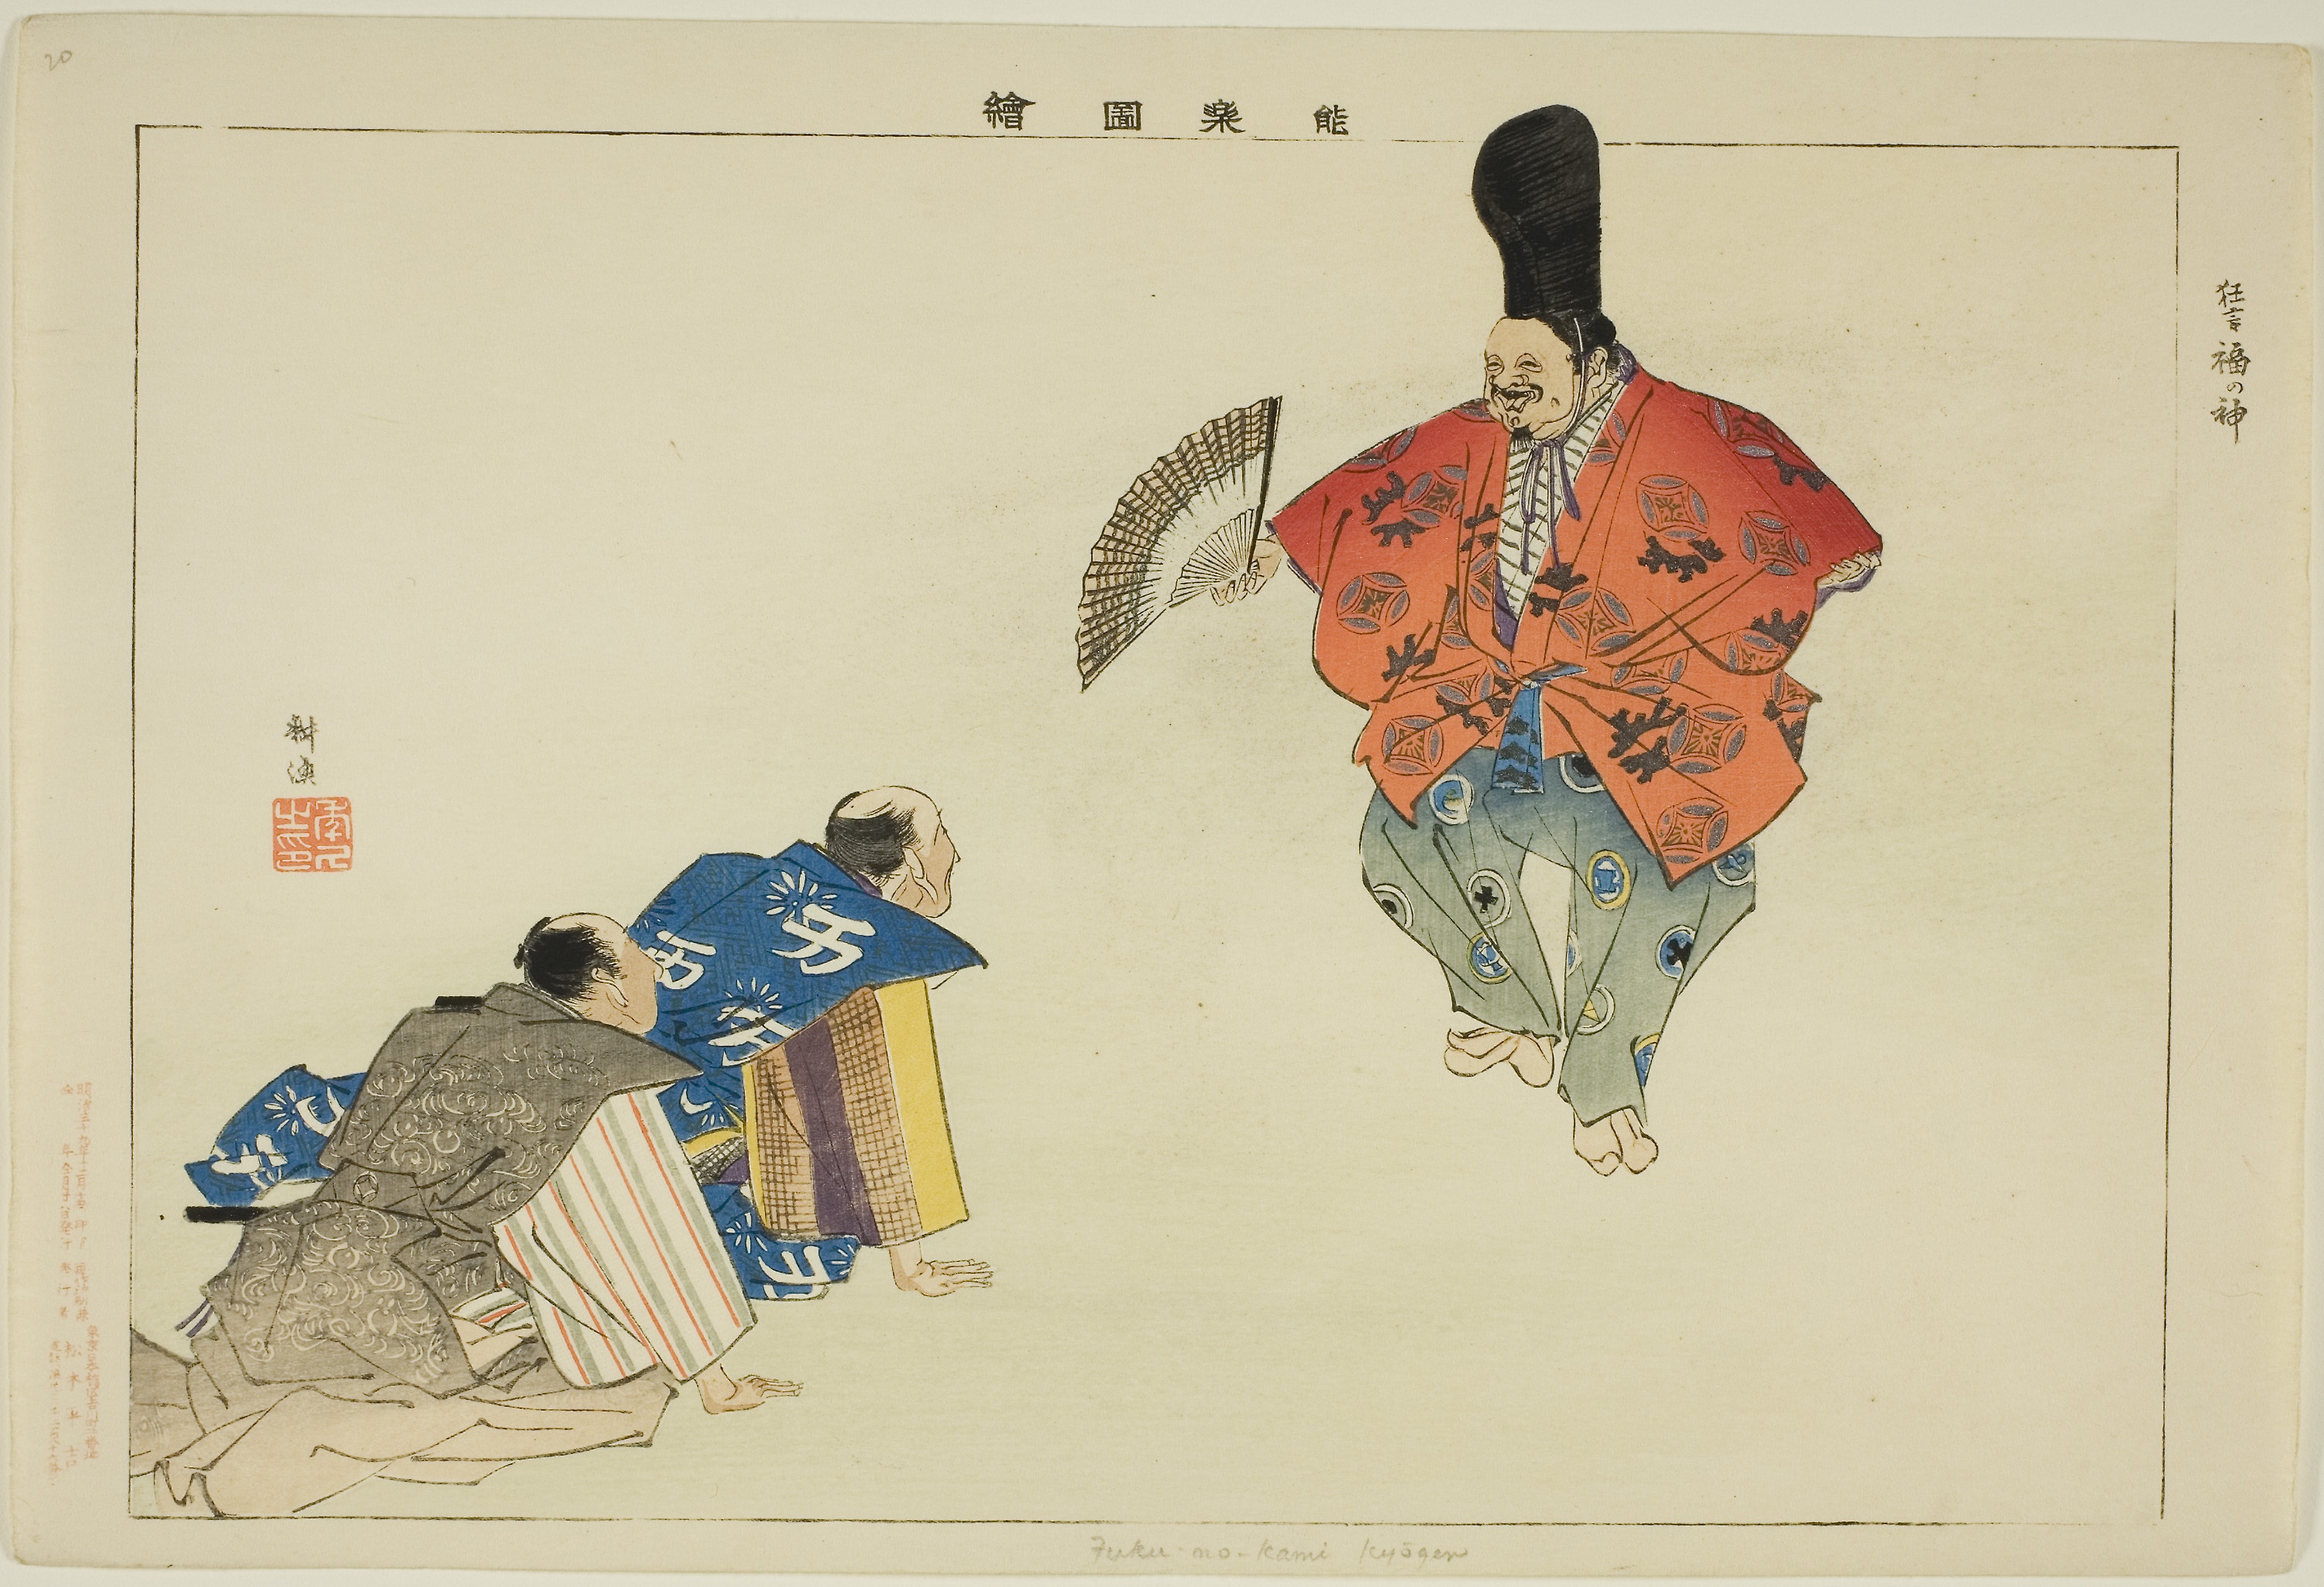
art, illustration, costume design, paper, painting, artwork